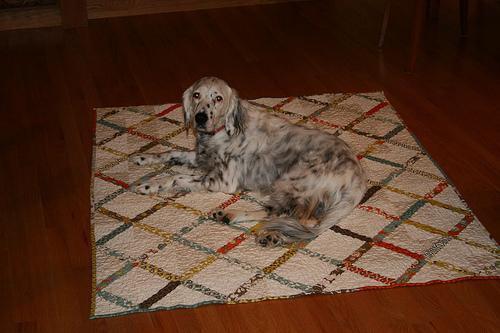
english setter